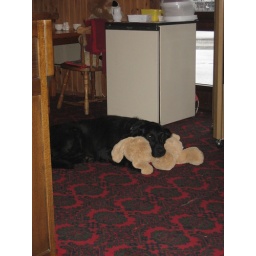
Cute dog at tea house in highlands